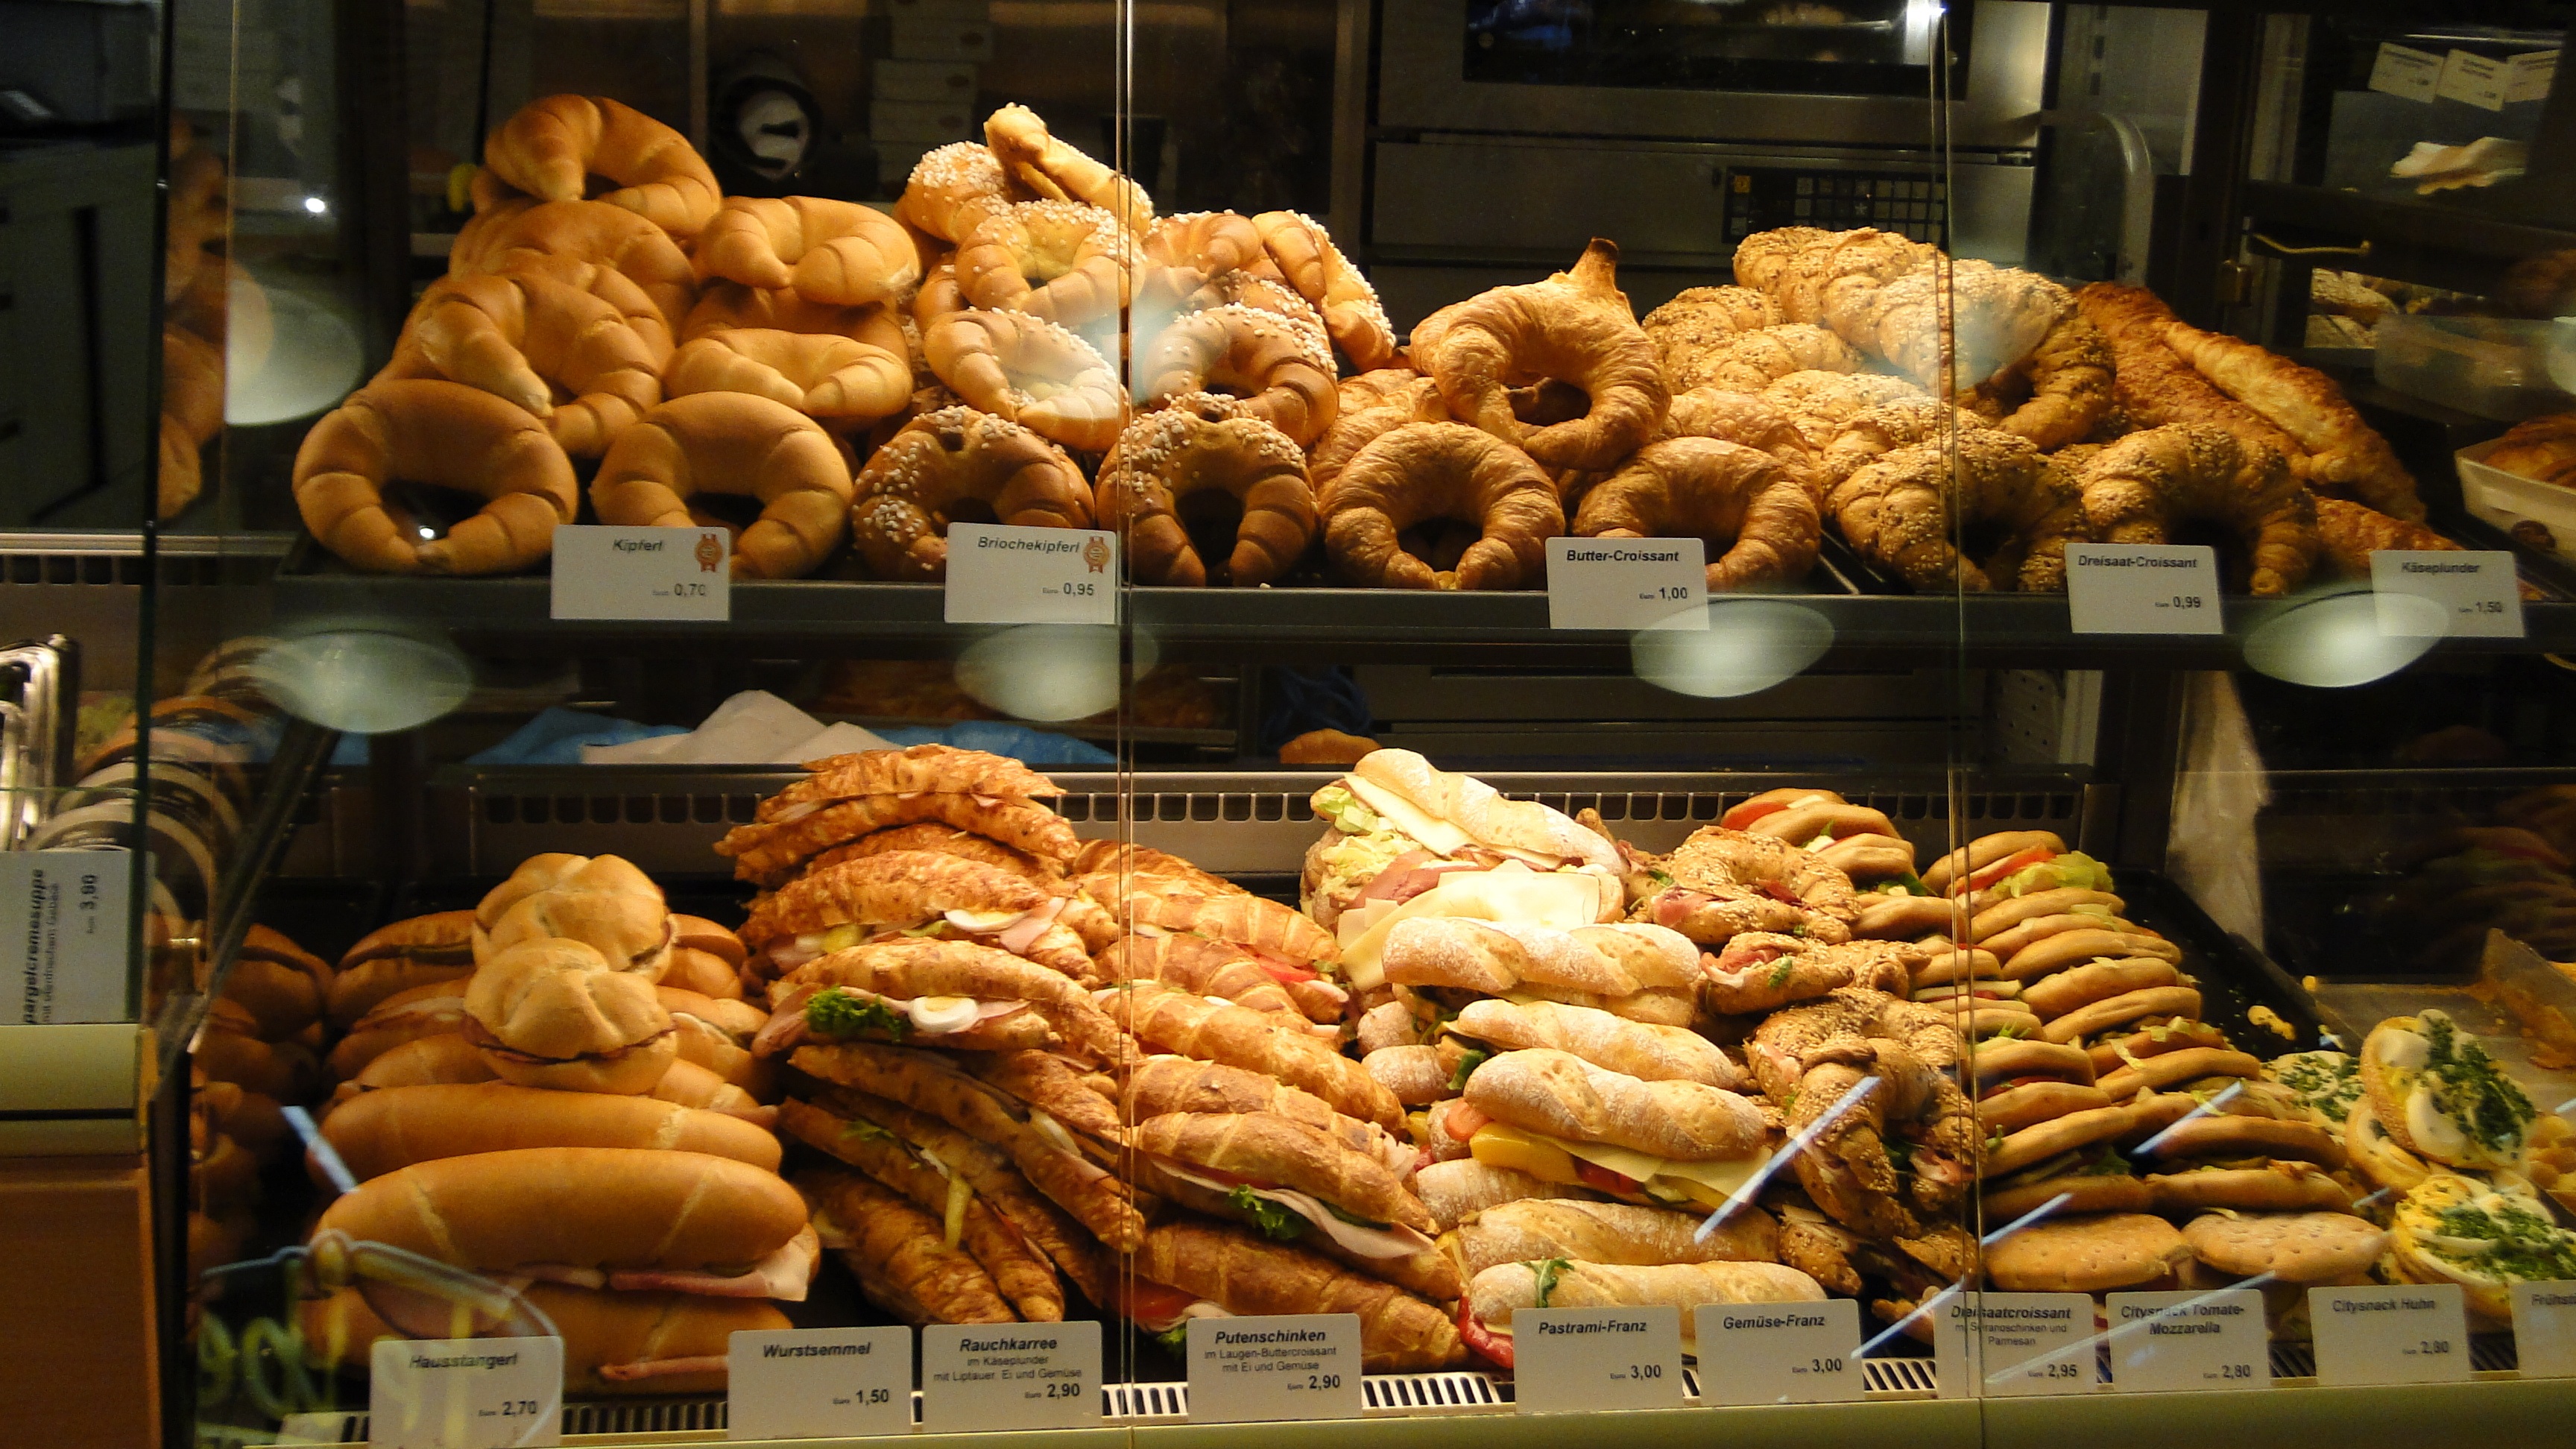
city, dish, meal, food, market, bread, bakery, public space, baker, afternoon tea, the shop window, sense